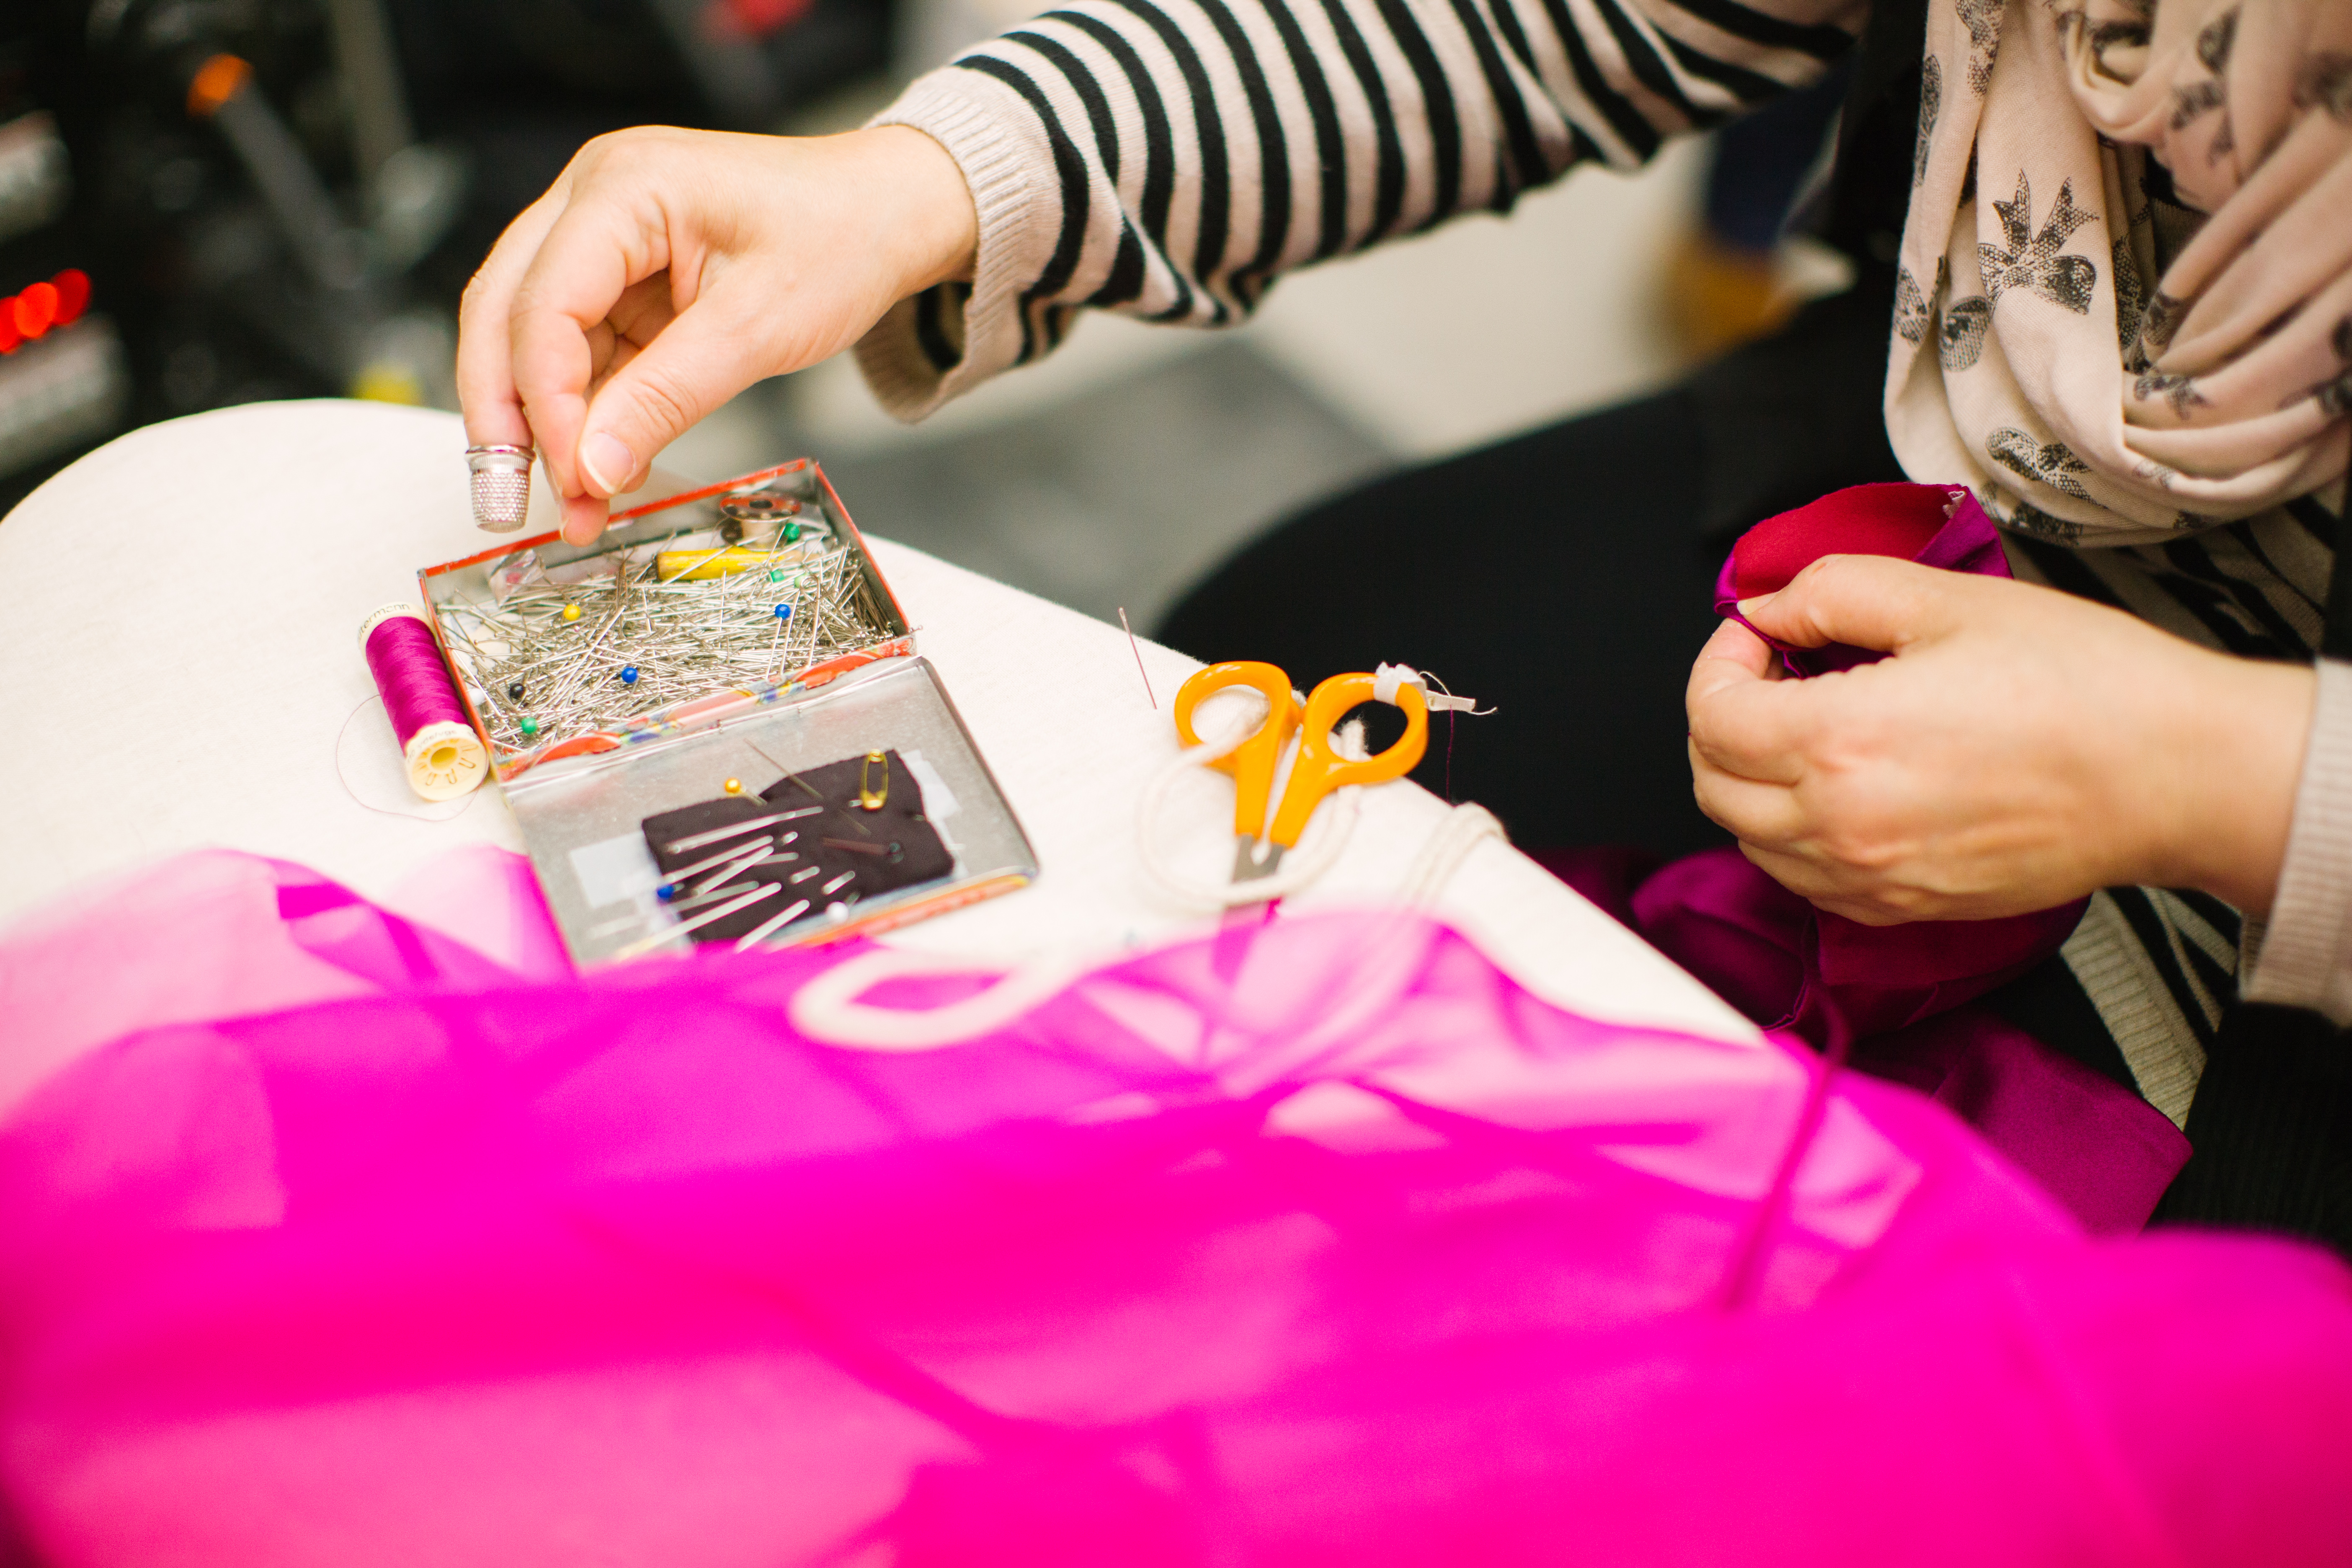
person, woman, female, color, box, pink, material, sewing, thread, hands, party, pins, thimble, scissors, stitching